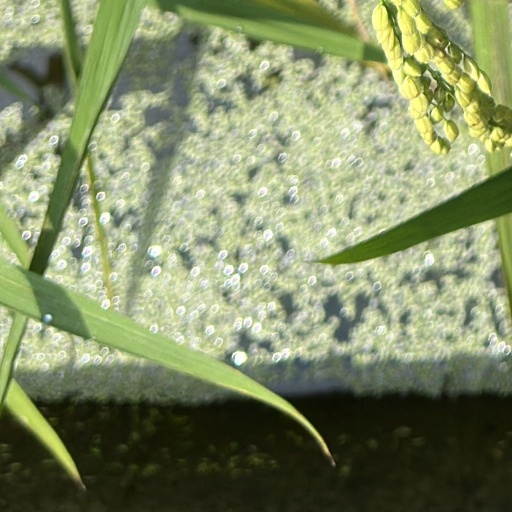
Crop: rice